Reggie (alligator)

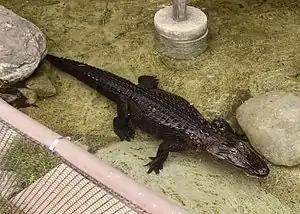
Reggie the American alligator enjoying zoo life in 2014.

Reggie is the name of an American alligator, believed to have been raised in illegal captivity, who became feral and was sighted for two extended periods at Ken Malloy Harbor Regional Park in the South Bay, Los Angeles area in 2005 and 2007. The animal is now in captivity at Los Angeles Zoo.